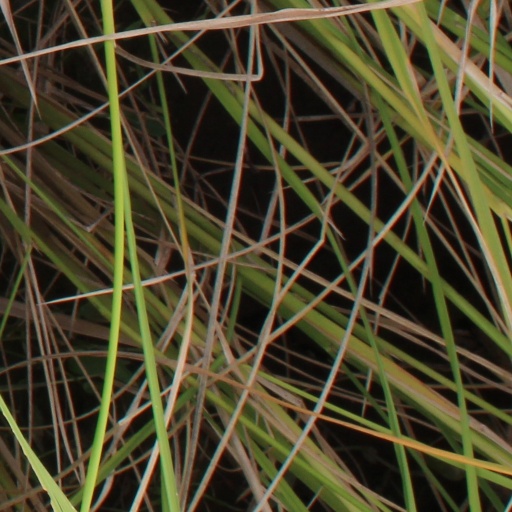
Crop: rice